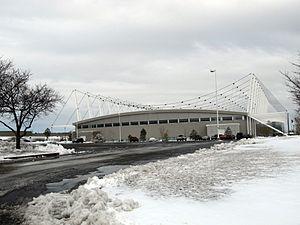
L'Utah Olympic Oval est une salle sportive. Elle accueille notamment les épreuves de patinage de vitesse lors des Jeux olympiques de 2002 et y comprend le laboratoire anti-dopage durant cet événement. La capacité de cette salle est de 6 000 spectateurs.